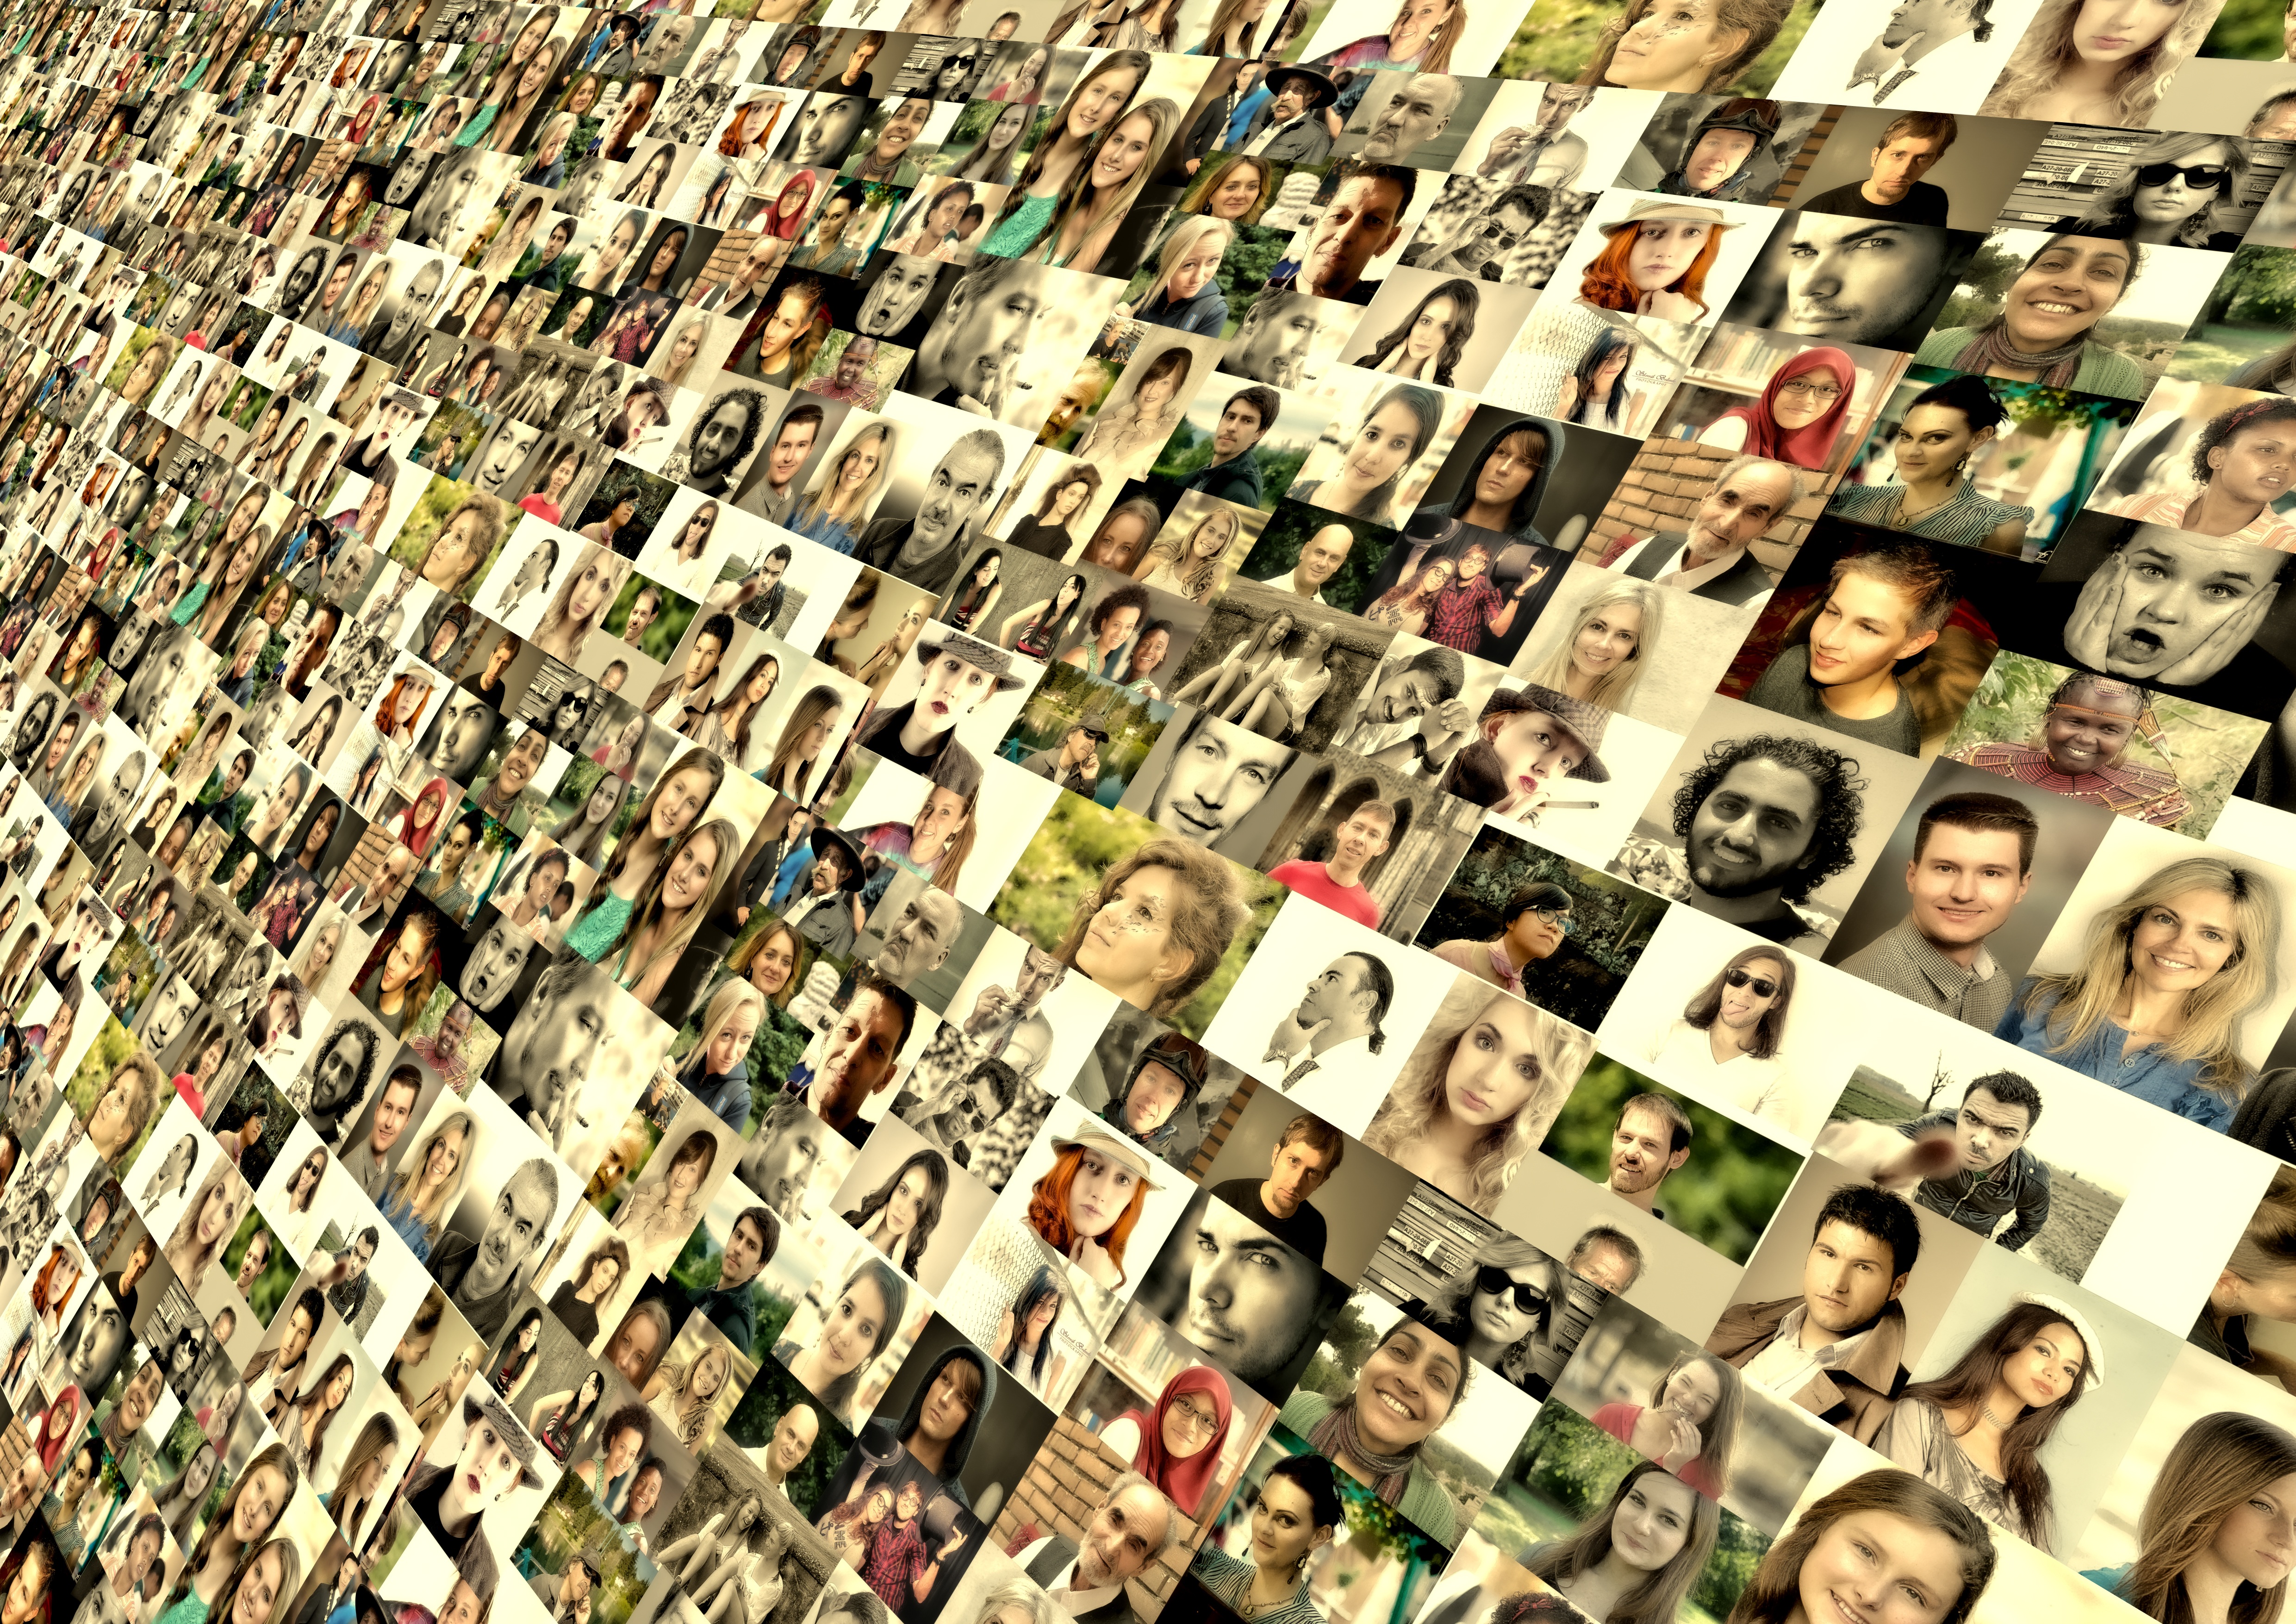
man, person, group, people, woman, play, crowd, social, audience, community, action, peace, communication, human, friendship, together, world, project, team, friends, relationship, digital, diversity, media, cooperative, photomontage, teamwork, effort, system, faces, united, population, news, connection, network, service, connected, friendly, impressions, global, organization, we, impression, personal, know, photo album, interaction, photo montage, consumer, group of people, cooperation, promise, globalalisierung, with each other, koorparativ, brotherhood, cooperate, collegiate, reviews, collaboration, in partnership, opinion, joint effort, users, work with, democratisation, an equal